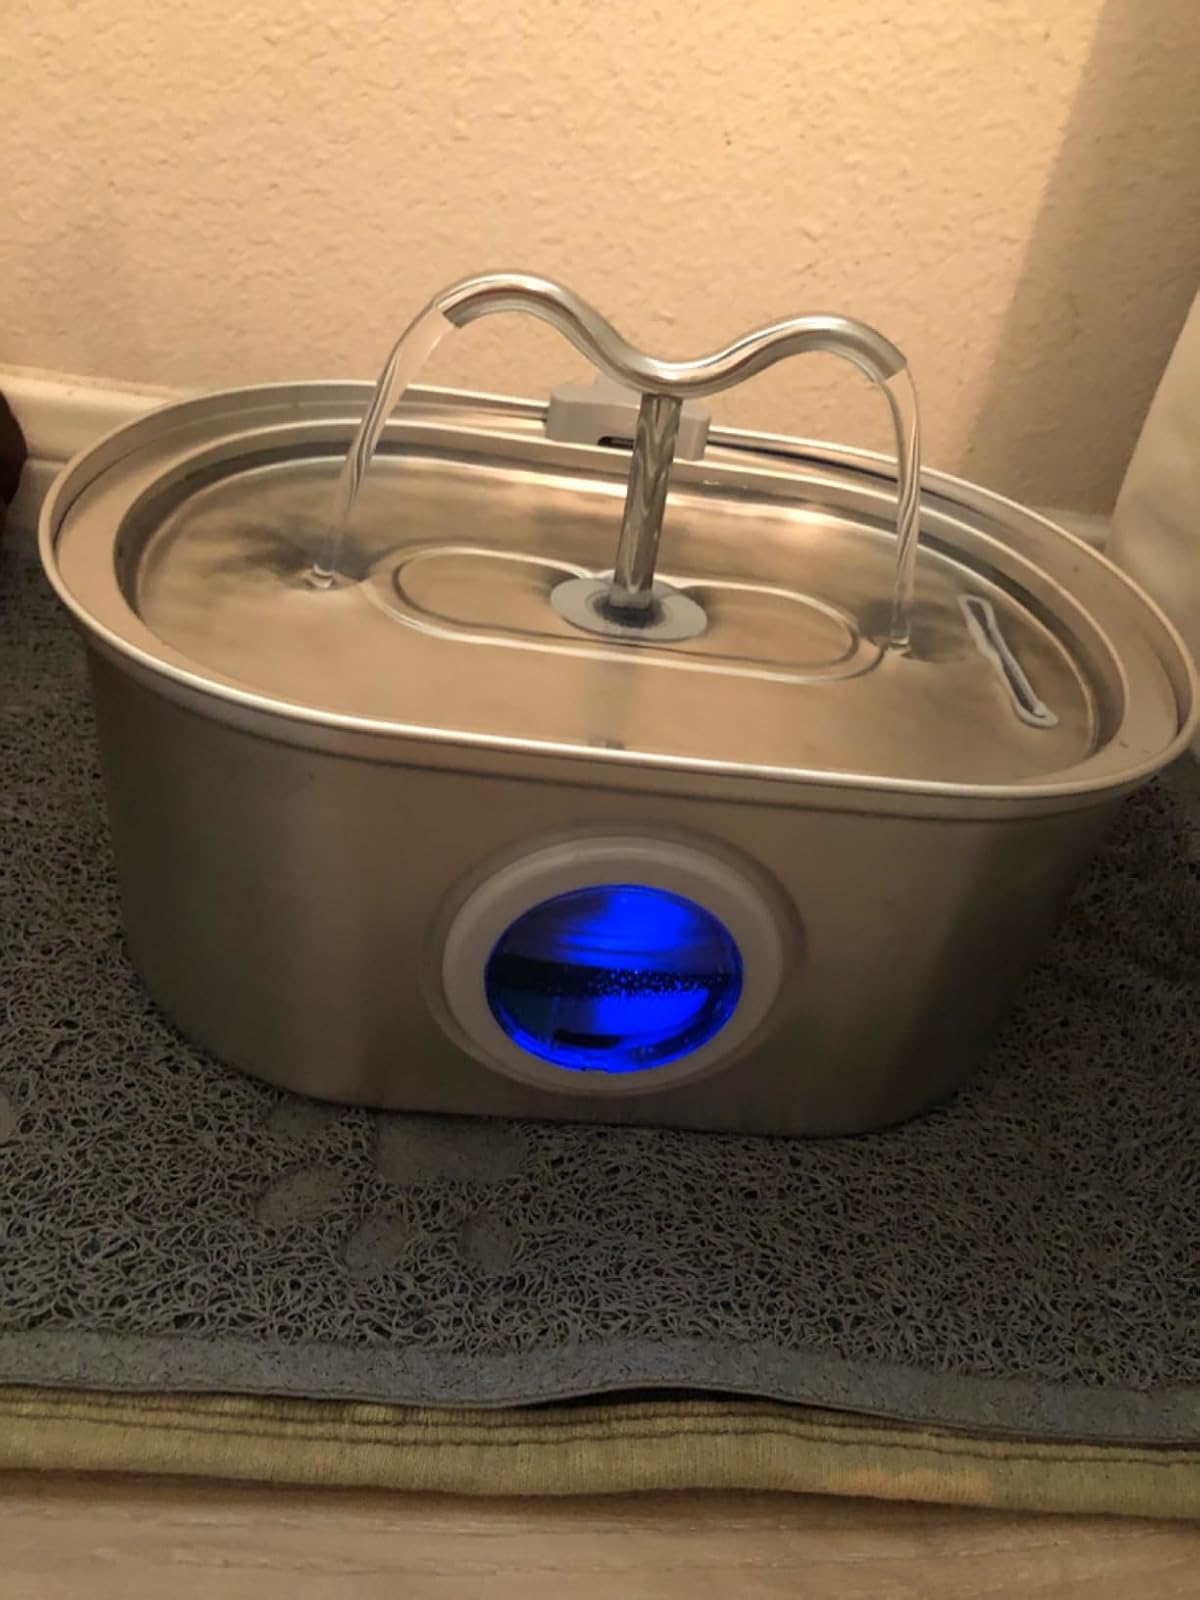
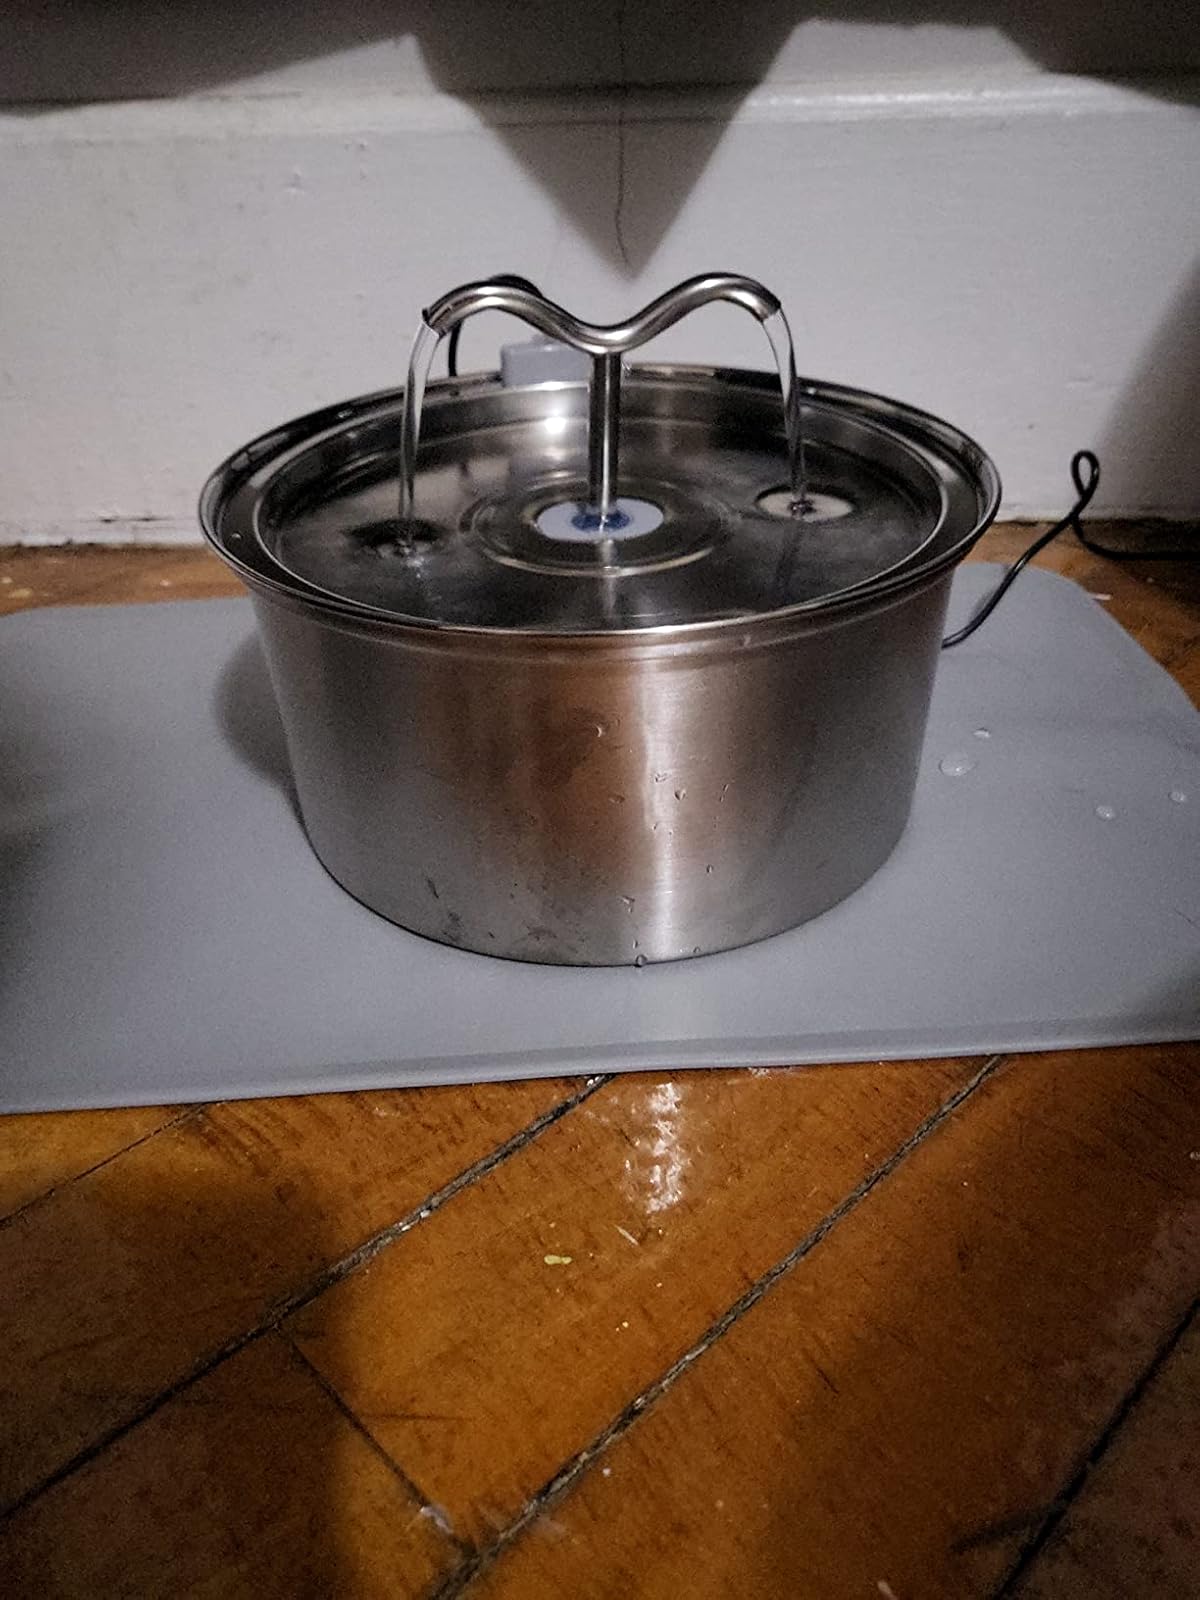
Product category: items_bowl
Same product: no